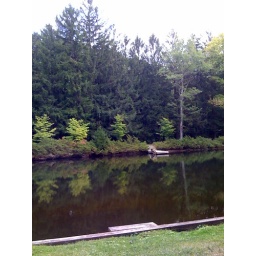
Lake behind Weasel's house in my home town of Glen Rock NJ